Second Czechoslovak Republic

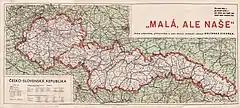
"Small, but our own" – contemporary map of the Second Republic

On 17 October, Ferdinand Ďurčanský, Franz Karmasin and Alexander Mach were received by Adolf Hitler. On 1 January 1939, the Slovak State Assembly was opened. On 18 January, the first elections of the Slovak Assembly took place, where the Party of Slovak National Unity–a merger of all nonsocialist Slovak parties–received 98 percent of the votes.